Canadian exhibition at the Louisiana Purchase Exposition

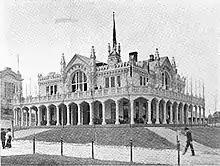
The Canadian pavilion, designed by Lawrence Fennings Taylor

The 1904 Louisiana Purchase Exposition in Missouri, United States was the largest exhibition held in the Western hemisphere to date. Canada was one of 62 nations invited to participate. The Canadian government erected a Canadian pavilion, spending more than $30,000 on the building and on beautifying the grounds. The official guide to the exhibition said the pavilion where Canada's forest, game and fruit wealth was exhibited was a spacious structure, said to be a clubhouse. The building was designed by Lawrence Fennings Taylor in a Gothic style.